KAI Commuter

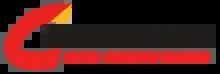
KCI former logo until 28 September 2020

KAI Commuter originated from the Jabotabek Urban Transport Division of KAI (previously PT Kereta Api), which was separated from Operational Area I Jakarta ("Daerah Operasi I Jakarta") of KAI. The division handles the Jabotabek commuter rail (currently KRL Commuterline), while the "Daerah Operasi I" handles long-distance trains and railway infrastructures.